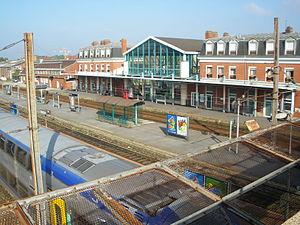
Vue de la gare de Béthune depuis la passerelle attenante.
La gare de Béthune est une gare ferroviaire française des lignes d'Arras à Dunkerque-Locale et de Fives à Abbeville, située à proximité du centre-ville de Béthune, dans le département du Pas-de-Calais, en région Hauts-de-France.